WCFB

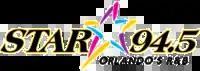
Former "Star 94.5" logo

The station first signed on March 31, 1947, as WNDB-FM, the first standalone FM station in the state of Florida; the next year, the newspaper launched an AM outlet, WNDB (1150 AM). It was owned by the News-Journal Corporation, the publisher of the Daytona Beach News Journal. For most of its first two decades, it largely simulcast its AM counterpart. In 1973, it changed its call sign to WDNJ, airing a beautiful music format with some classical music as well.